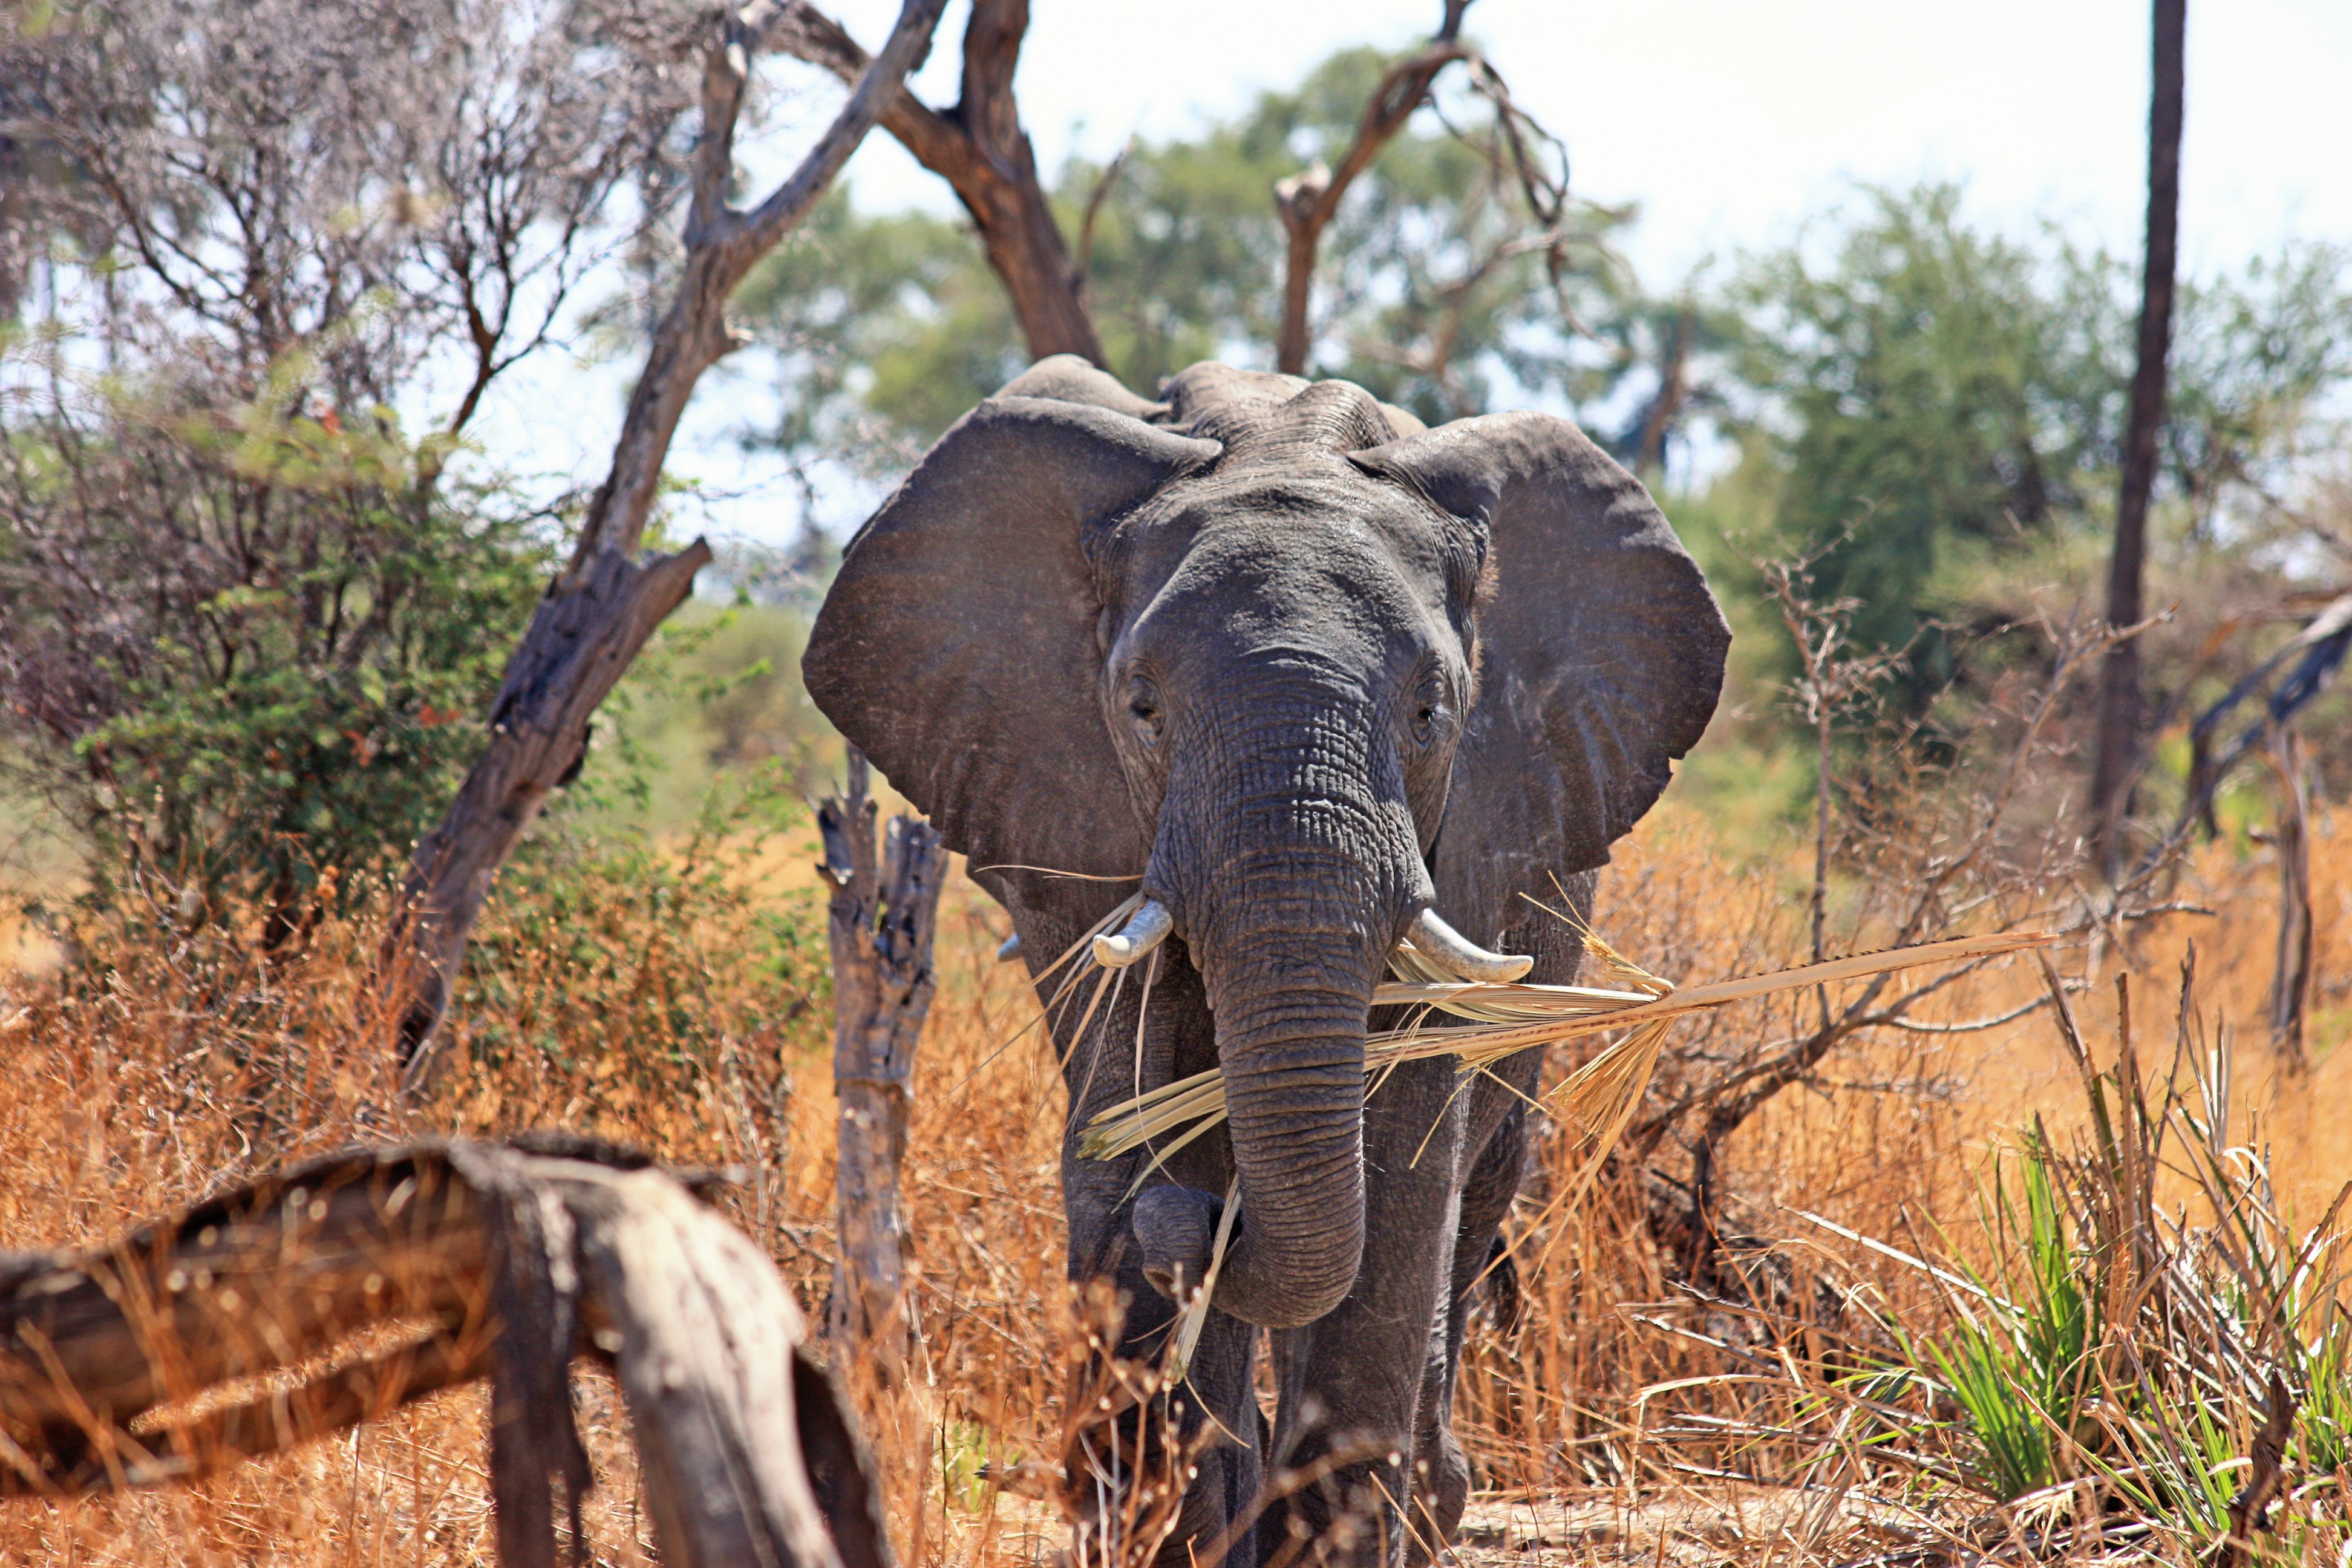
wilderness, adventure, animal, wildlife, jungle, africa, mammal, fauna, savanna, elephant, safari, wildlife photography, south africa, proboscis, african bush elephant, big five, indian elephant, african elephant, elephants and mammoths, okavanga delta